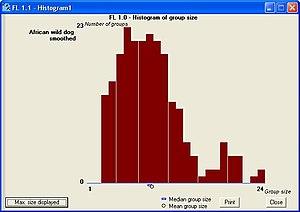
Une meute est un groupe social conspécifique de canidés. La taille du groupe et le comportement social varient selon les espèces, et toutes ne forment pas de meutes, par exemple le renard.